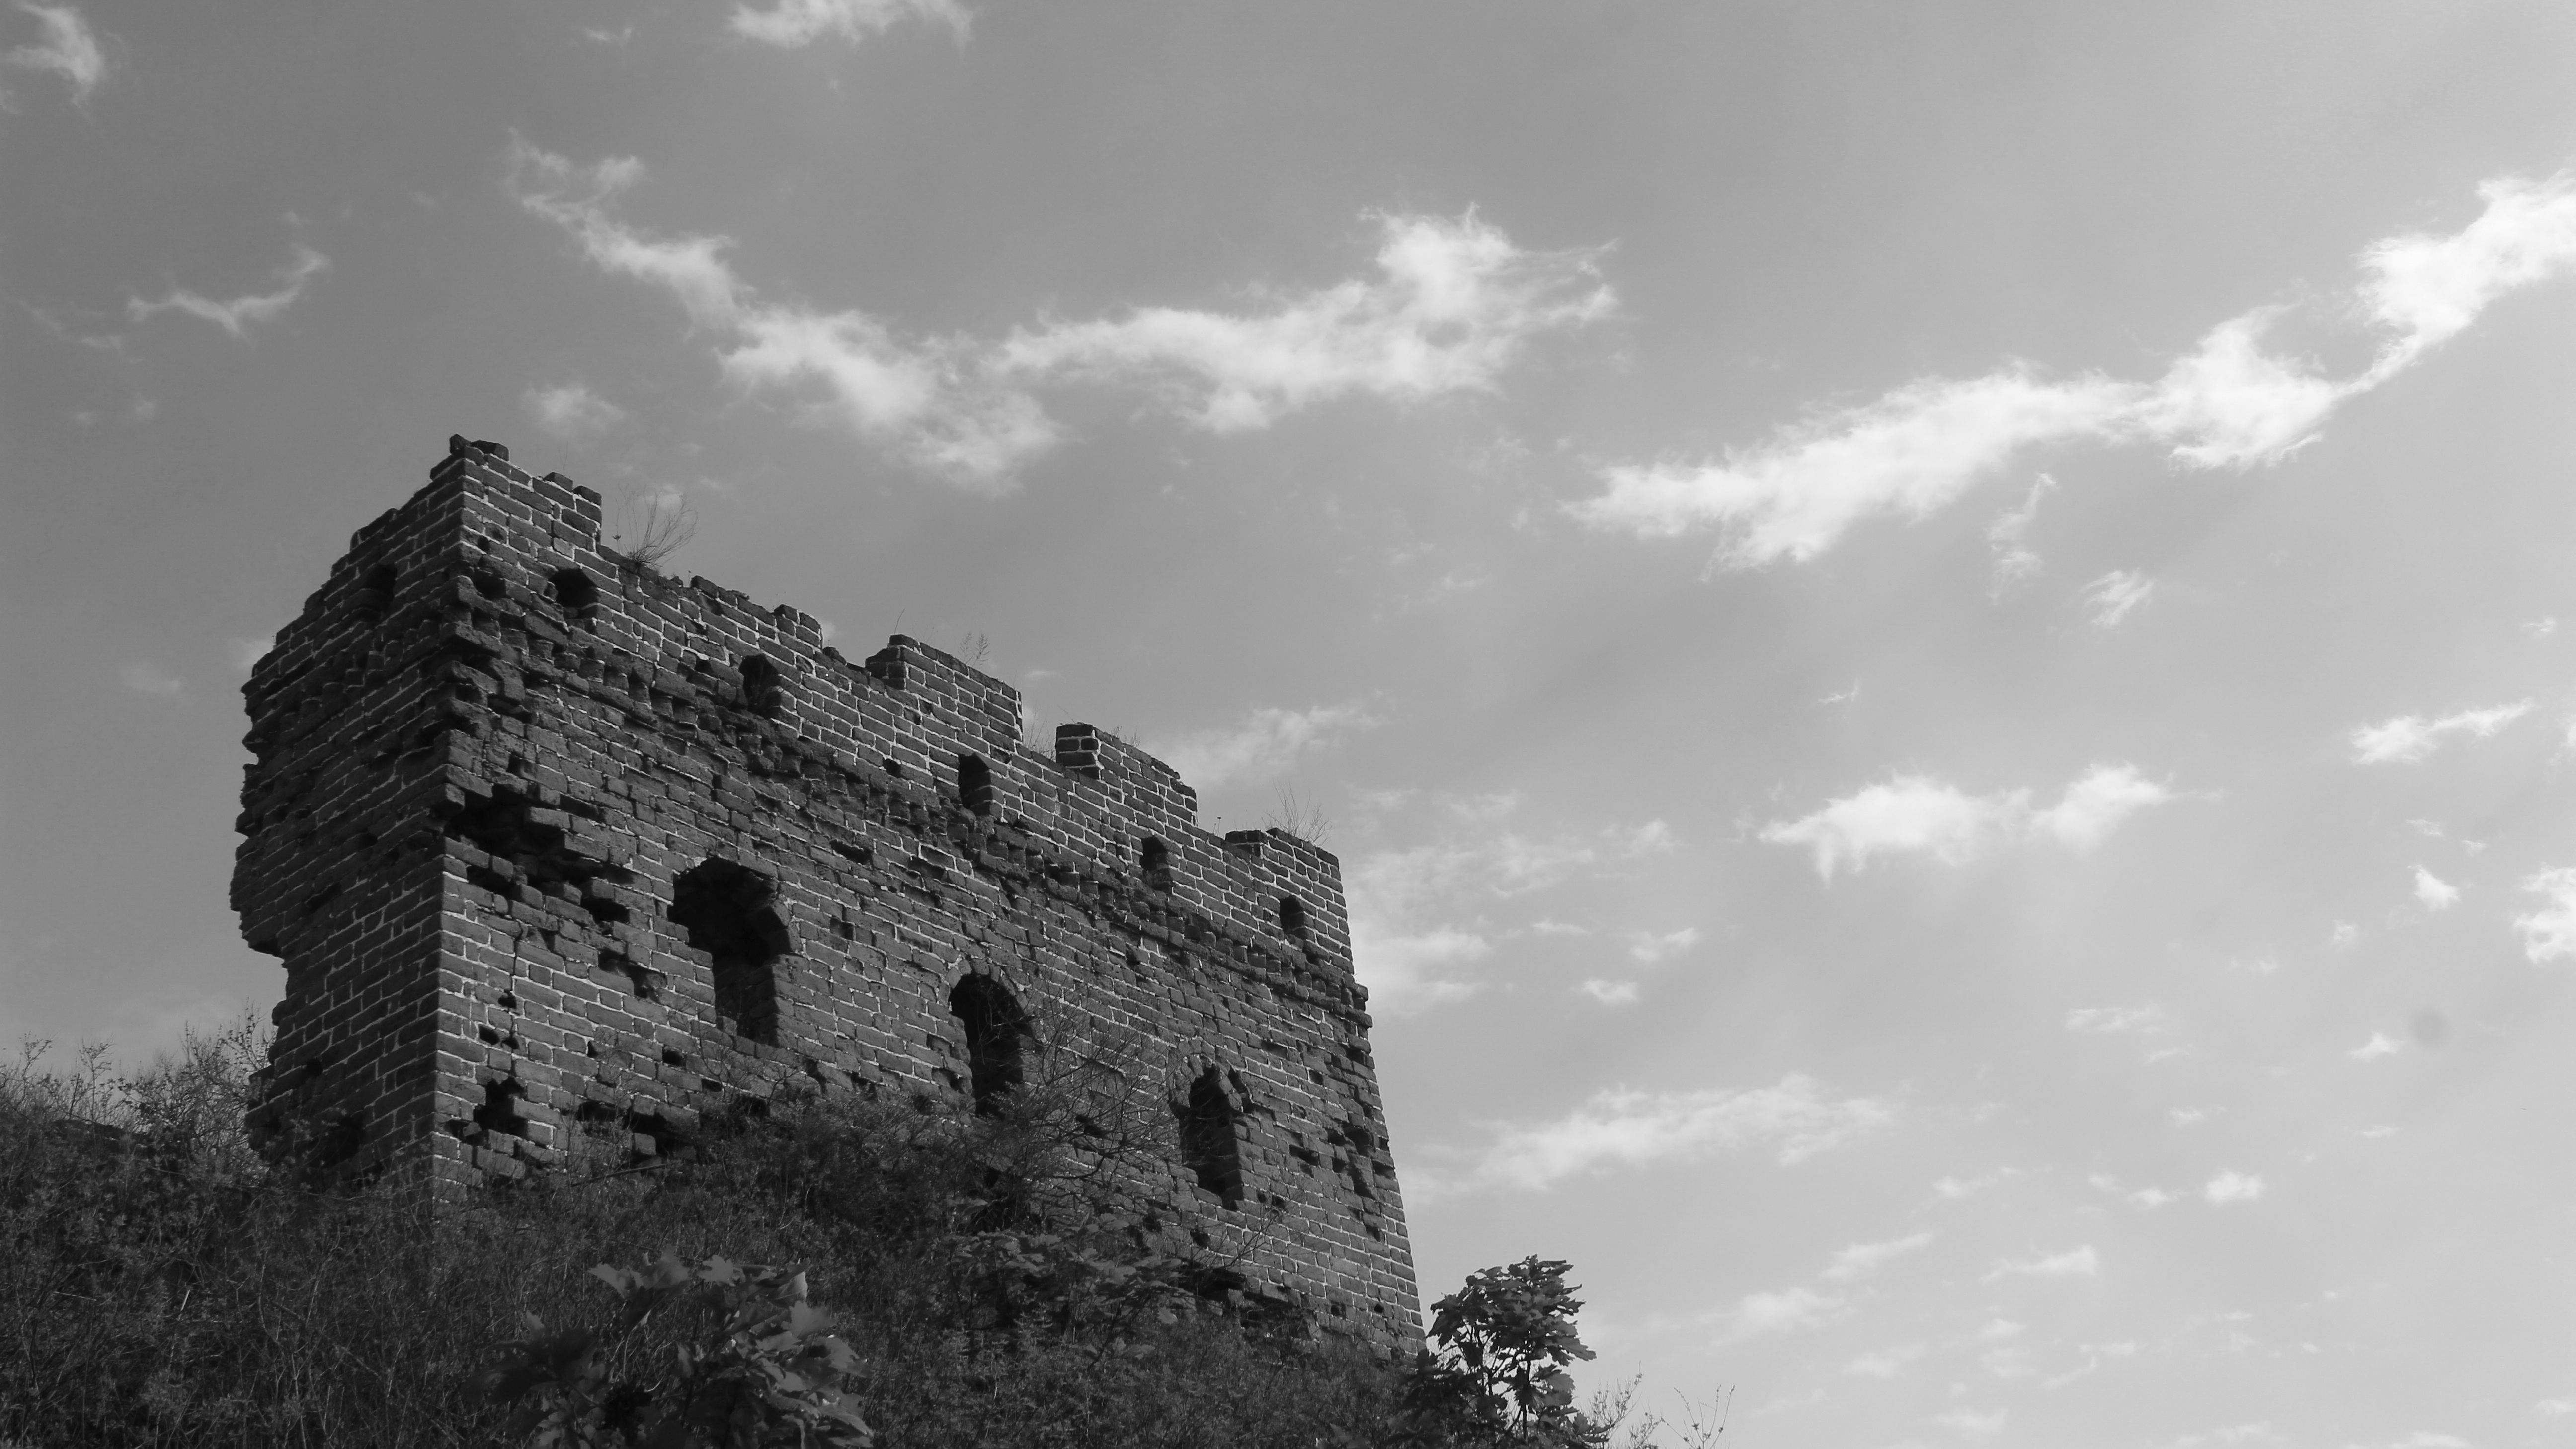
landscape, tree, cloud, black and white, sky, photography, building, broken, castle, fortification, monochrome, brick, ruins, history, phenomenon, the great wall, meteorological phenomenon, monochrome photography, ancient history, stock photography, subparagraph